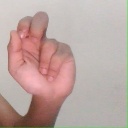
अक्षर: ढ